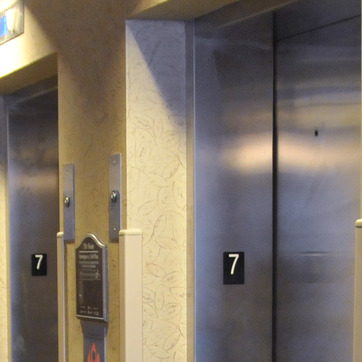
Material: wallpaper